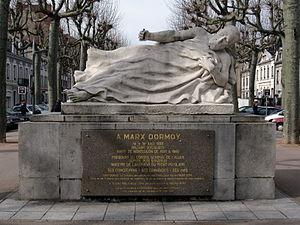
Monument à Marx Dormoy, Montluçon, Allier, France
Marx Dormoy est un homme politique français, né le 1ᵉʳ août 1888 à Montluçon et mort assassiné le 26 juillet 1941 à Montélimar. Membre de la Section française de l'Internationale ouvrière, il est notamment président du conseil général de l'Allier du 28 octobre 1931 au 18 septembre 1933, sous-secrétaire d'État à la présidence du Conseil du 4 juin au 24 novembre 1936 et ministre de l'Intérieur du 24 novembre 1936 au 18 janvier 1938, puis à nouveau du 13 mars au 10 avril 1938.
Montluçon est une commune française située dans le centre de la France, sous-préfecture du département de l'Allier dans la région Auvergne-Rhône-Alpes.